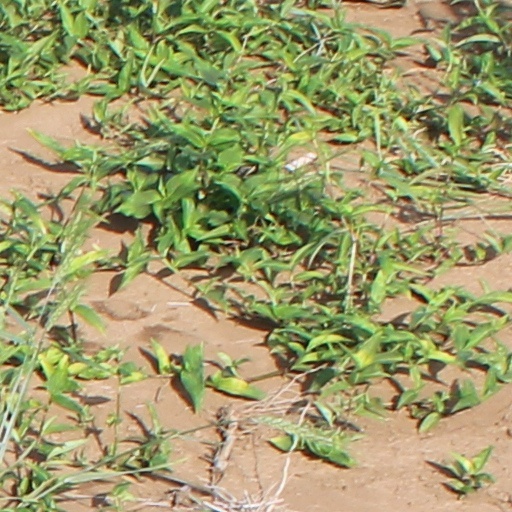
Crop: wheat